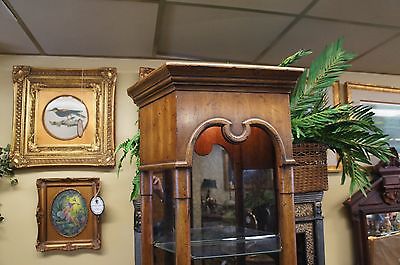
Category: cabinet